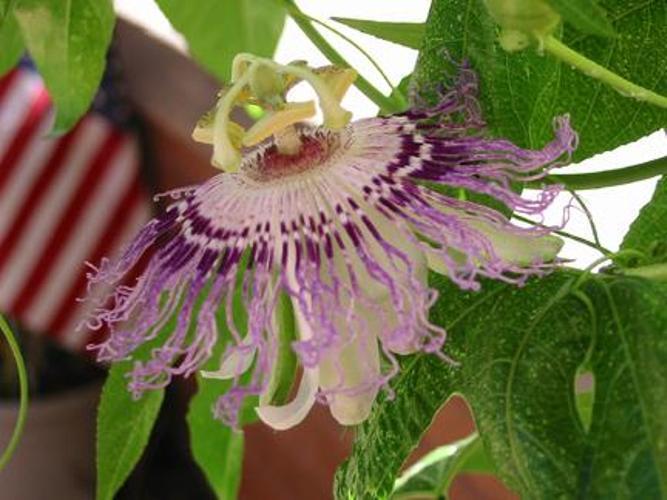
Label: passion flower